Kurt Agricola

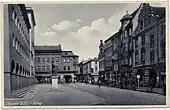
The city of Oppeln at the time when Agricola was commander of its "Landwehr" and fortifications (1938)

Kurt Agricola was born in Döbeln, then in the Kingdom of Saxony, on 15 August 1889, into a Saxon family that traced its roots back in the 16th century. He was the second and youngest son of Rudolf Agricola (3 October 1860 – 29 July 1914), an officer of the Royal Saxon Army served of the Garrison Administration of Dresden, and Elisabeth, née Drenkmann (14 May 1865 – 23 October 1937). He had an older brother, Werner Agricola (19 August 1887 – 29 June 1962).